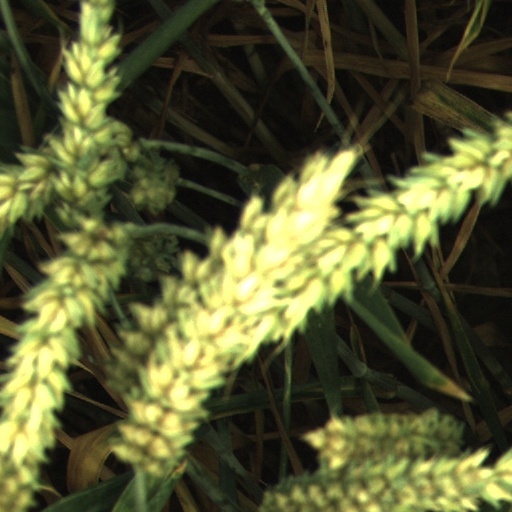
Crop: wheat